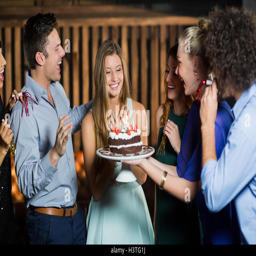
group of friends surprising a woman with birthday cake